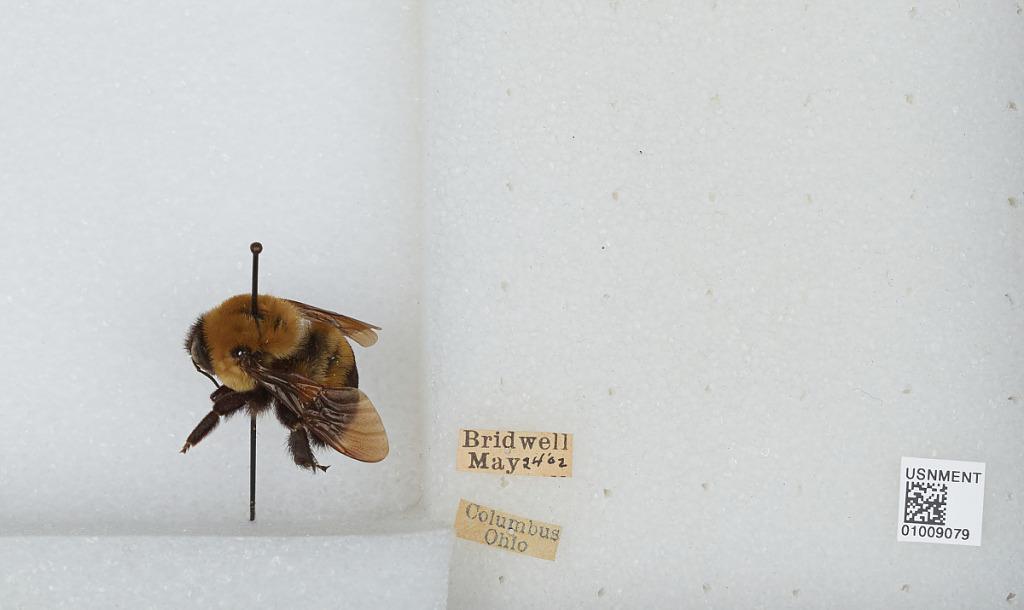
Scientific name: Bombus (Separatobombus) griseocollis (De Geer)
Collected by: Bridwell
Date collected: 1902-5-24
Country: United States
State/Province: Ohio
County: Franklin
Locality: Columbus
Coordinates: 39.9833, -82.9833